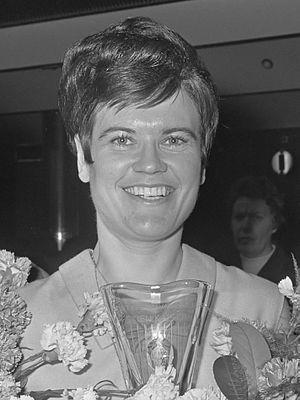
Christina Baas-Kaiser, surnommée Stien Baas-Kaiser et née le 20 mai 1938 à Delft, est une patineuse de vitesse néerlandaise notamment quatre fois médaillée olympique.